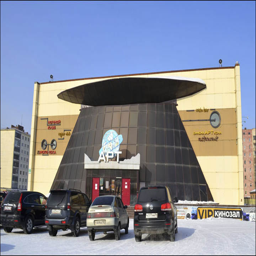
the building of the night club